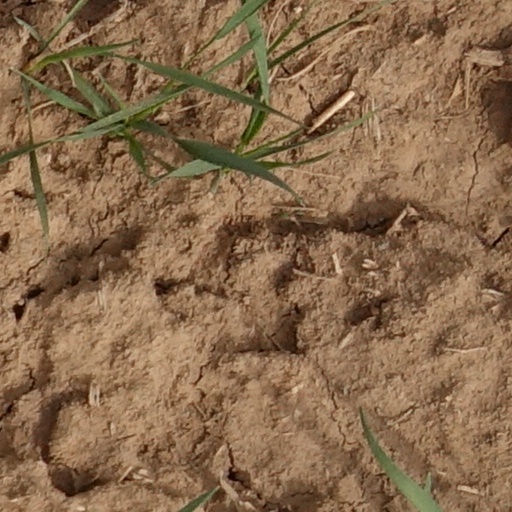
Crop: wheat